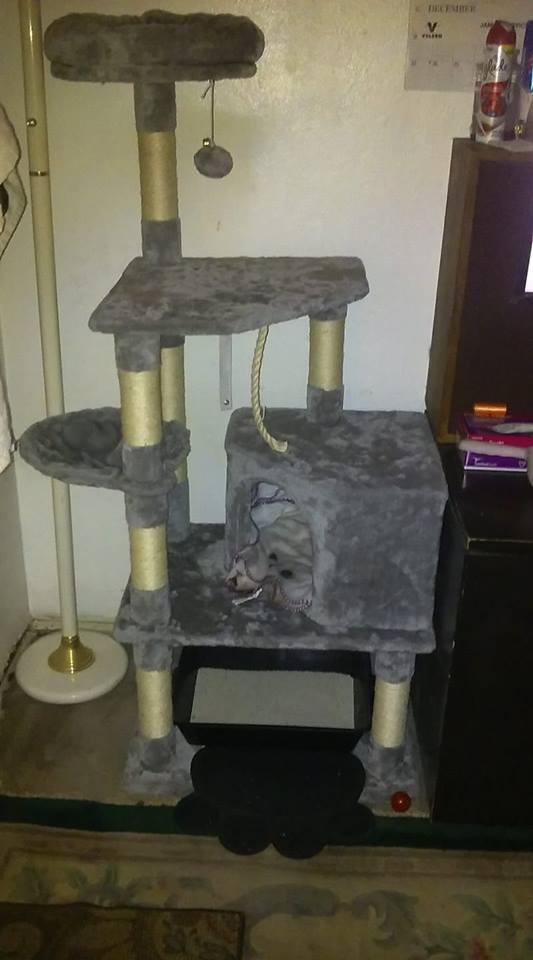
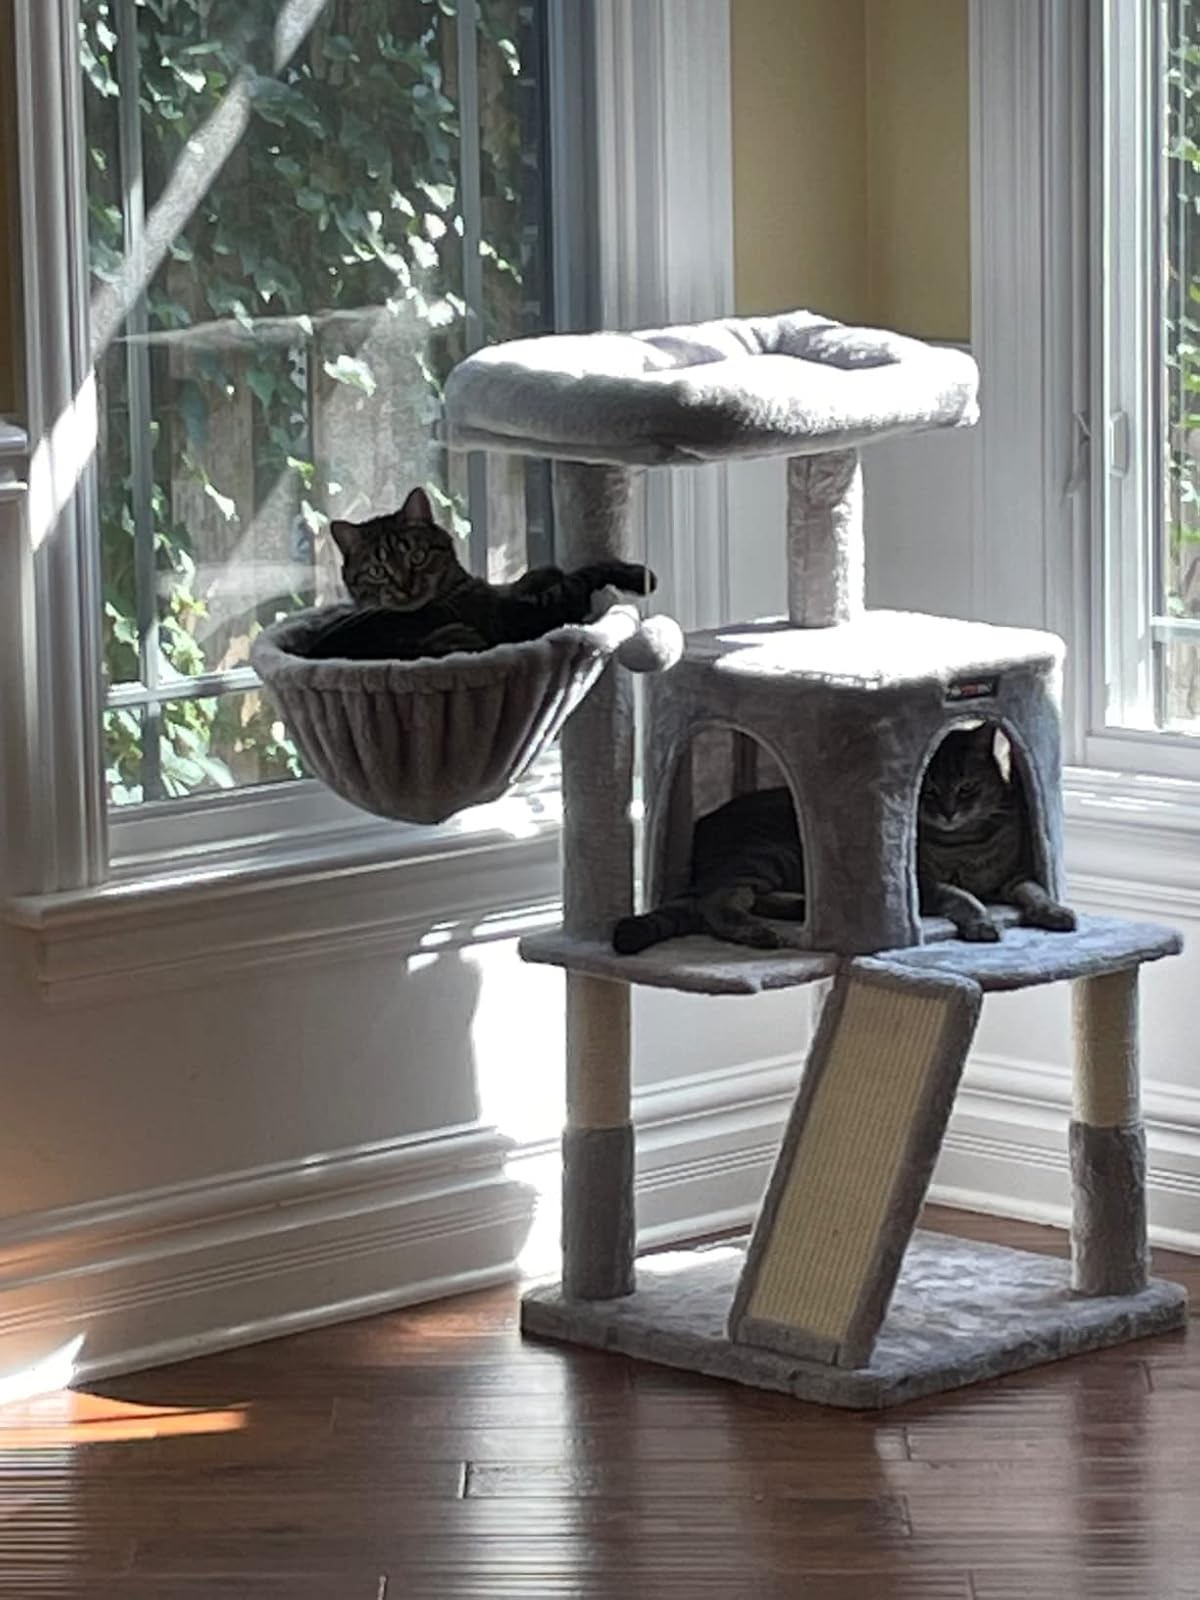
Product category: items_cat tree
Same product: no